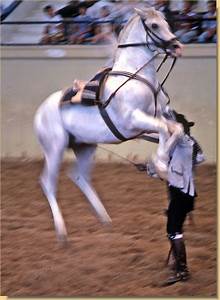
Label: cavallo